Samuel Okudzeto Ablakwa

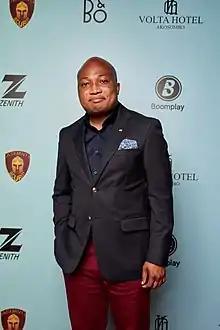
Ablakwa in 2022

Samuel Okudzeto Ablakwa (born 11 August 1980) is a Ghanaian politician who has served as the Member of Parliament for North Tongu Constituency in the Volta region since 2013, elected on the ticket of the National Democratic Congress (NDC). He was appointed Minister for Foreign Affairs in 2025 under the government of President John Dramani Mahama. He previously served as Deputy Minister for Information and Deputy Minister for Education during the administrations of Presidents John Atta Mills and Mahama.